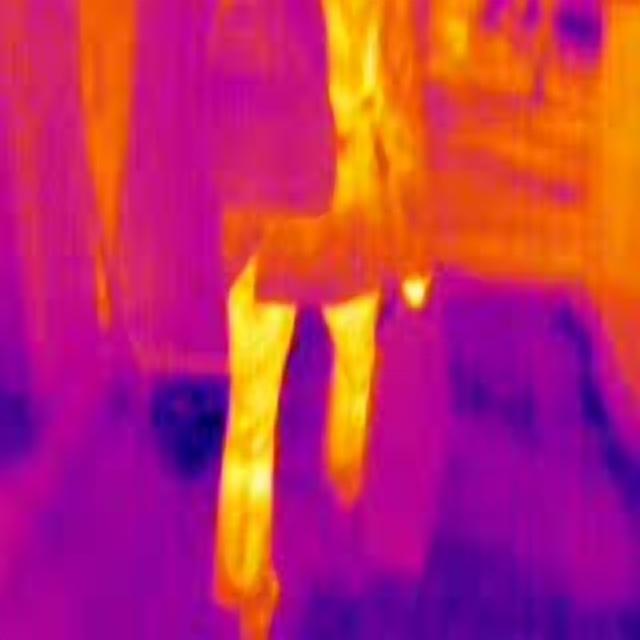
Detected objects:
label: person